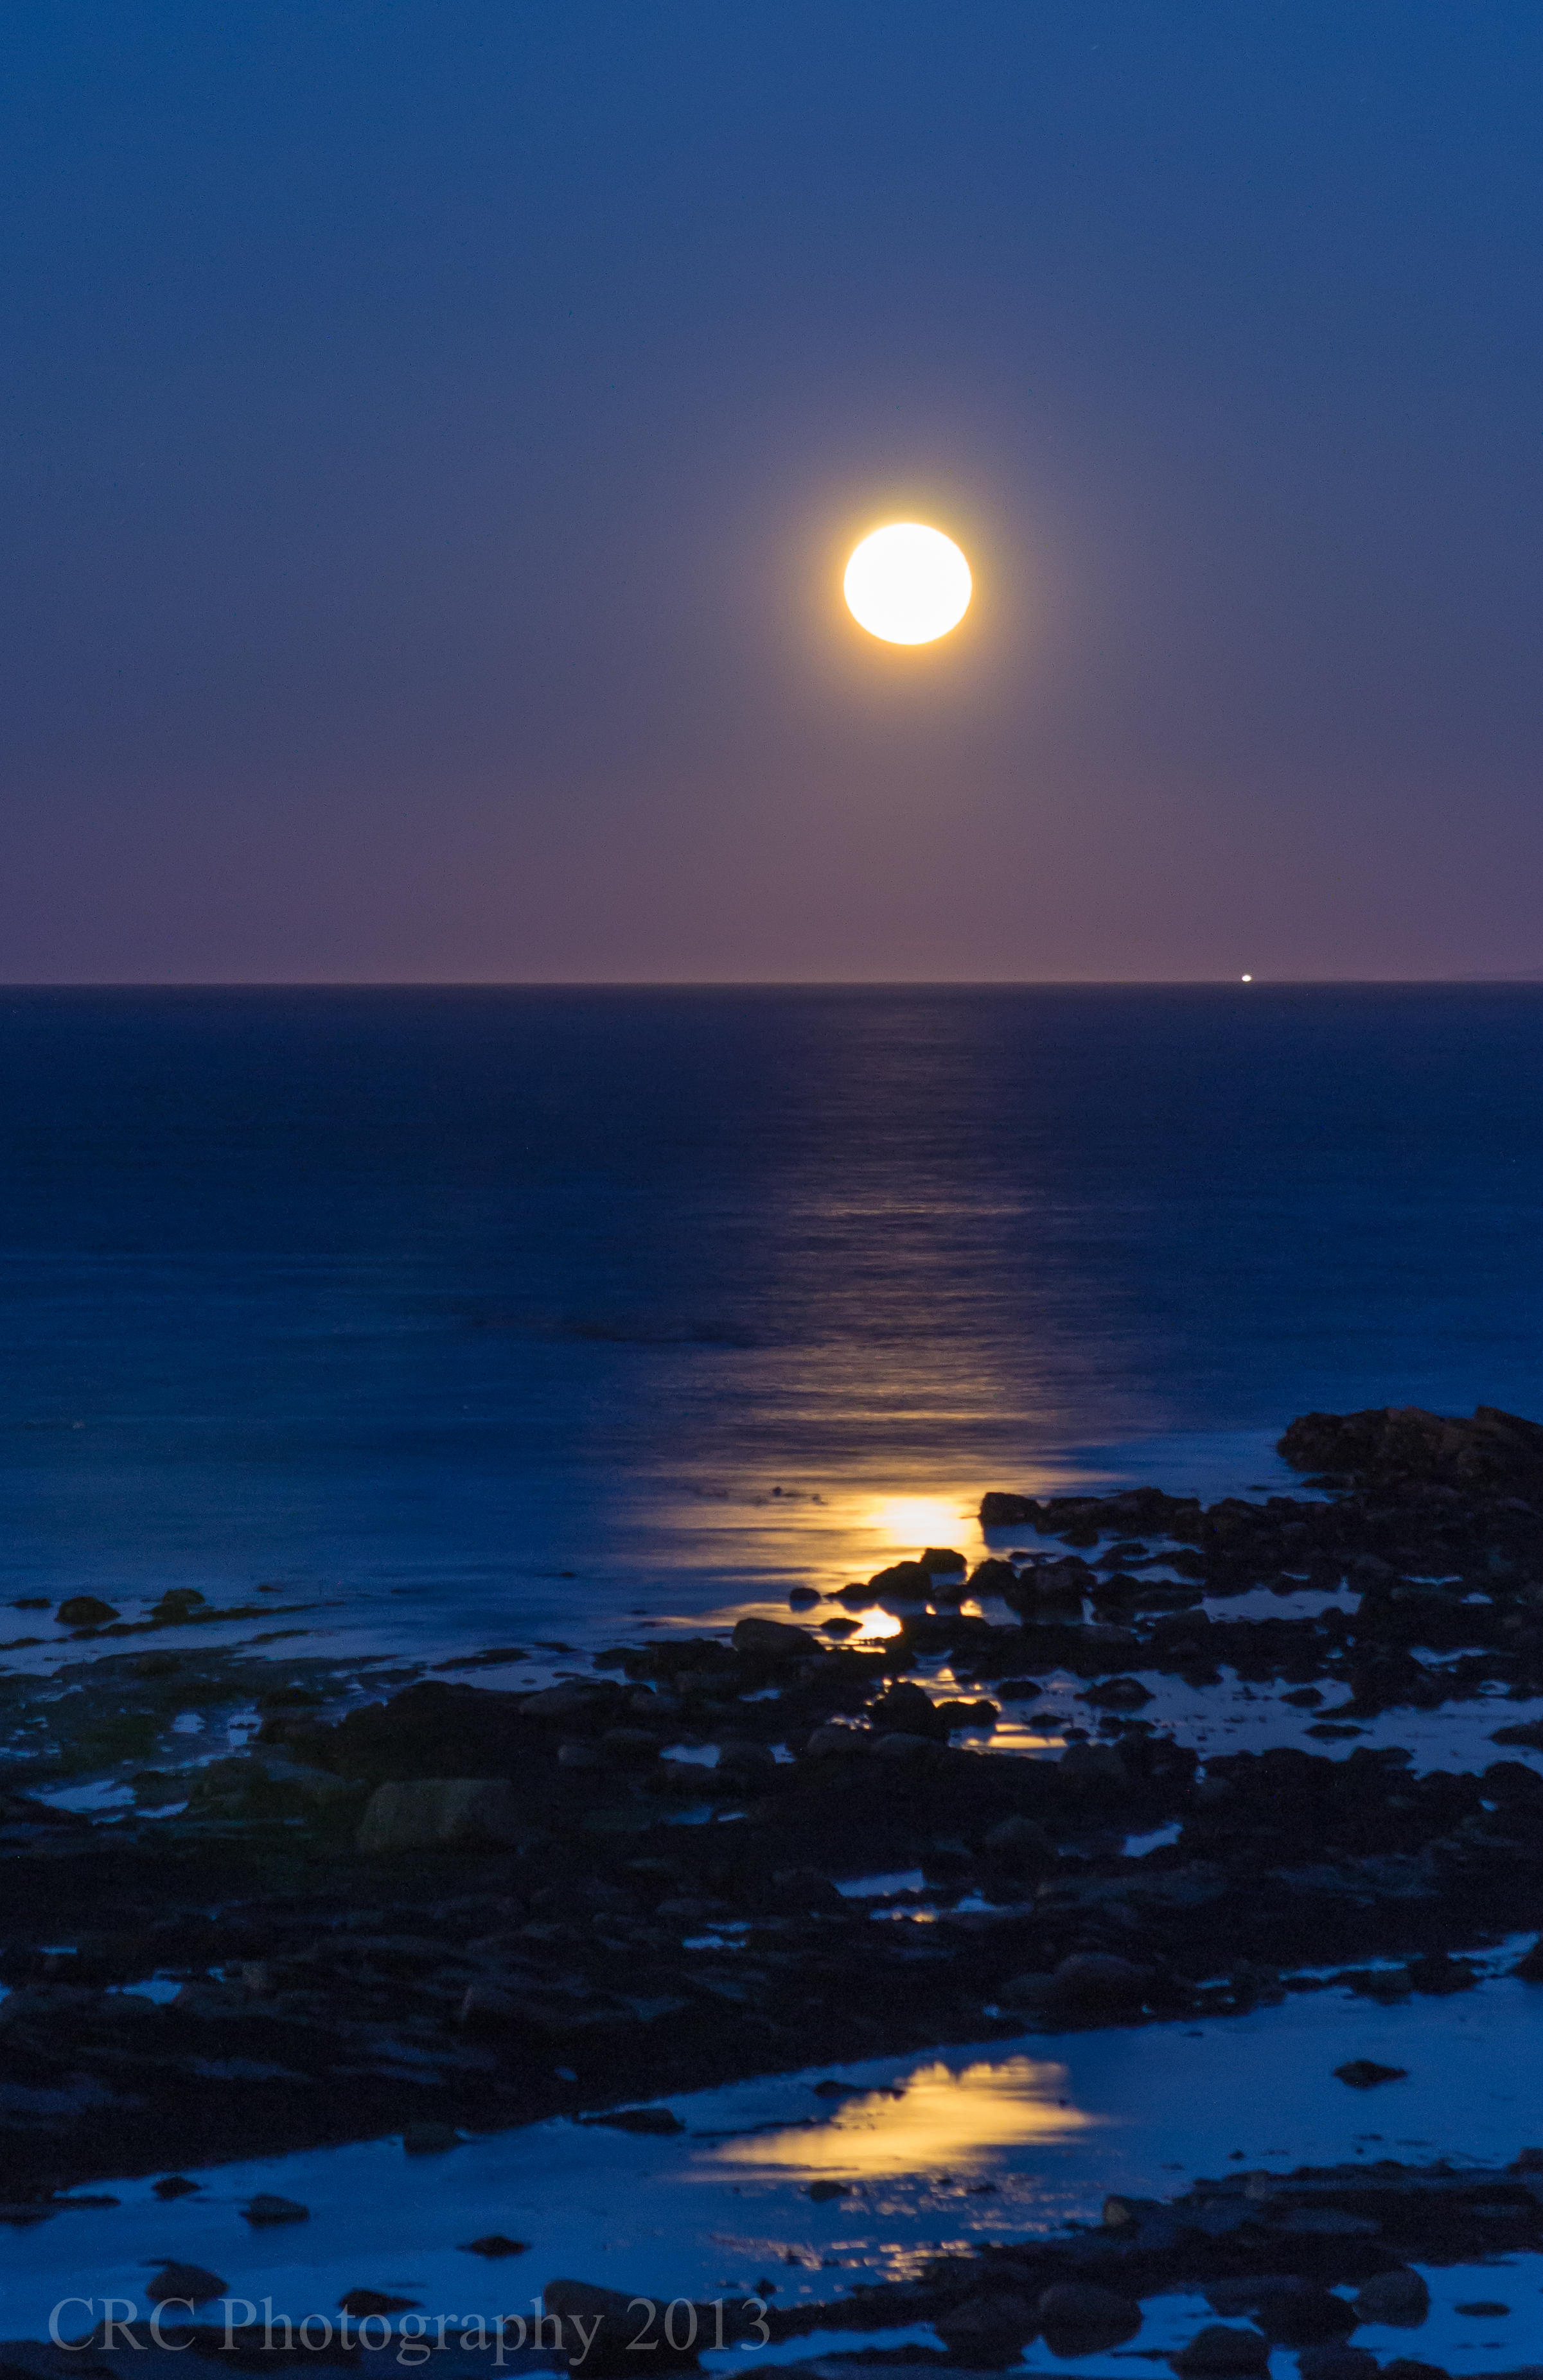
beach, sea, coast, ocean, horizon, sky, sun, sunrise, sunset, sunlight, morning, shore, wave, dawn, atmosphere, dusk, evening, reflection, moon, moonlight, body of water, rocks, afterglow, astronomical object, wind wave